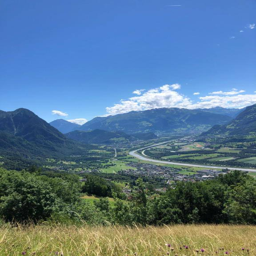
Triesenberg